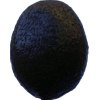
Label: black_avocado